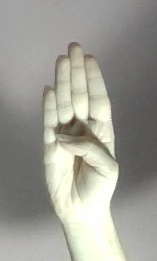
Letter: kaaf